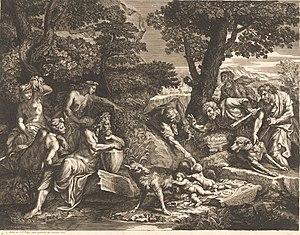
Antoinette Bouzonnet-Stella est une graveuse et peintre française née à Lyon en 1641 et morte le 20 octobre 1676 à Paris. Elle est la nièce de Jacques Stella.